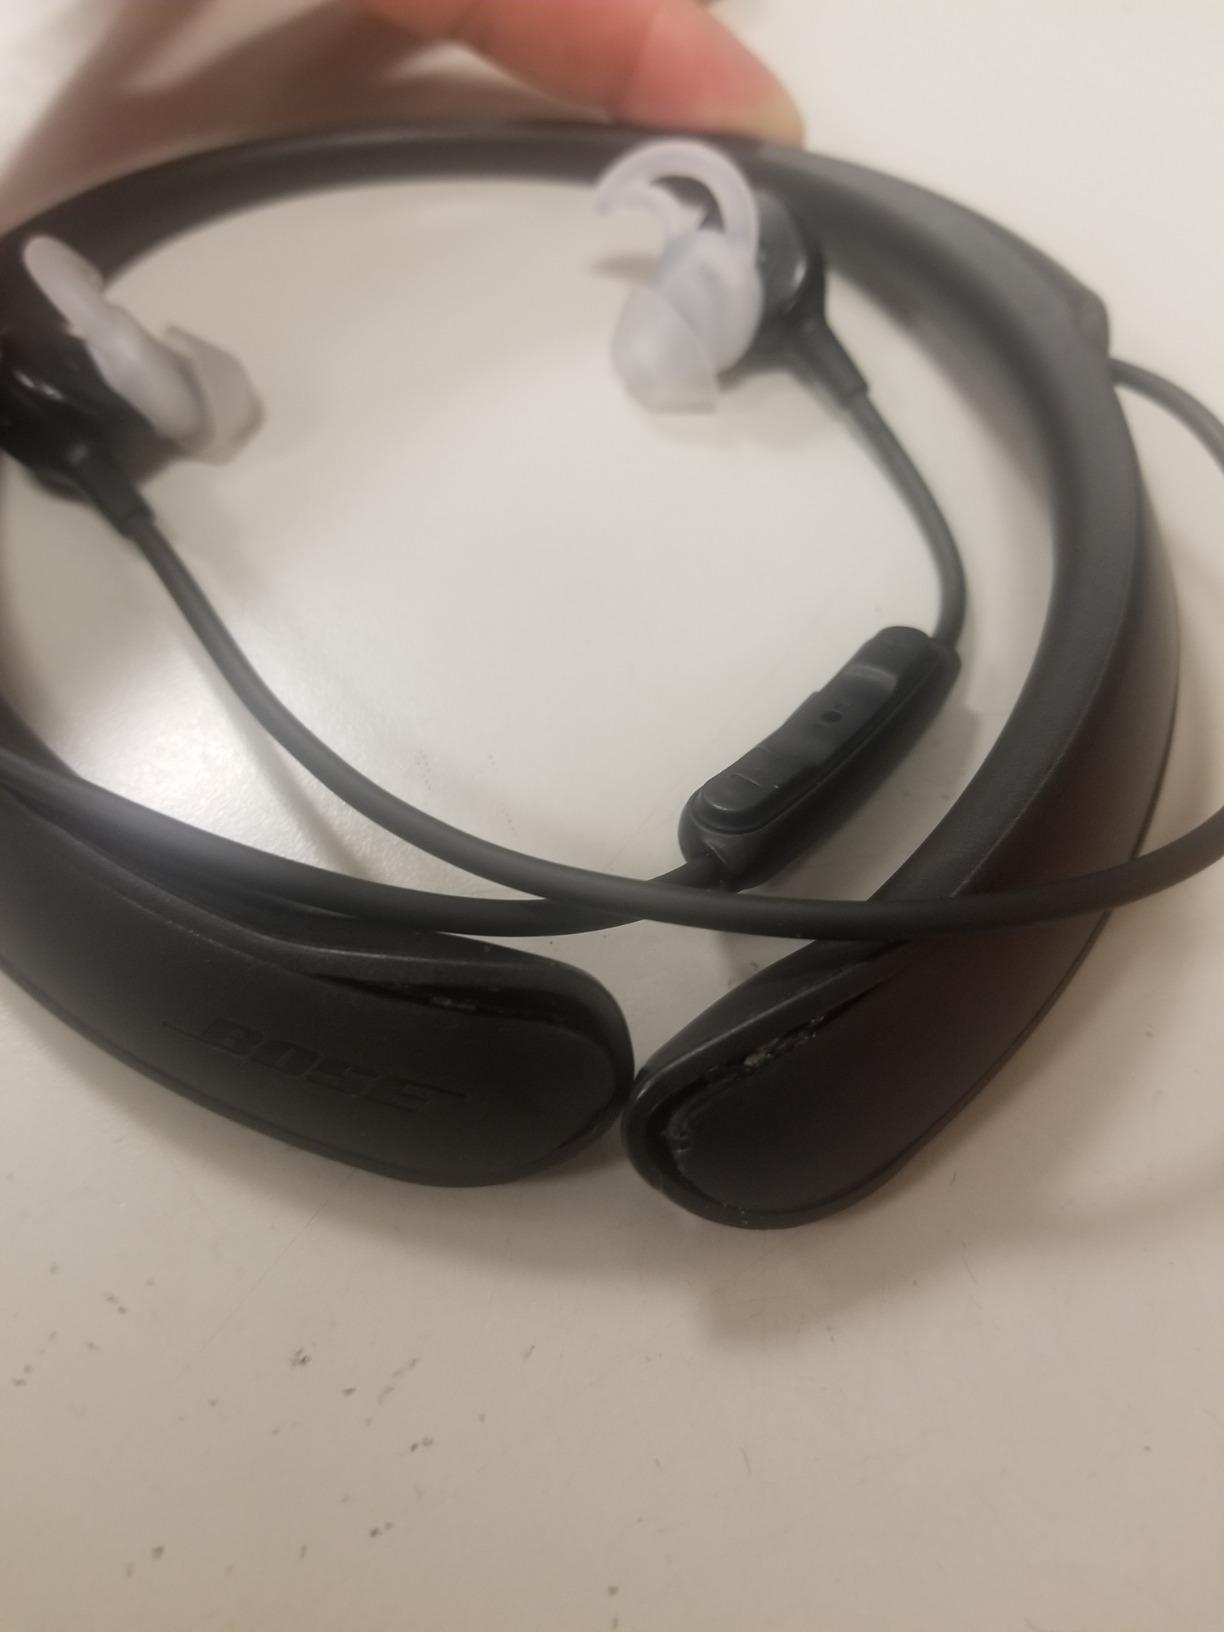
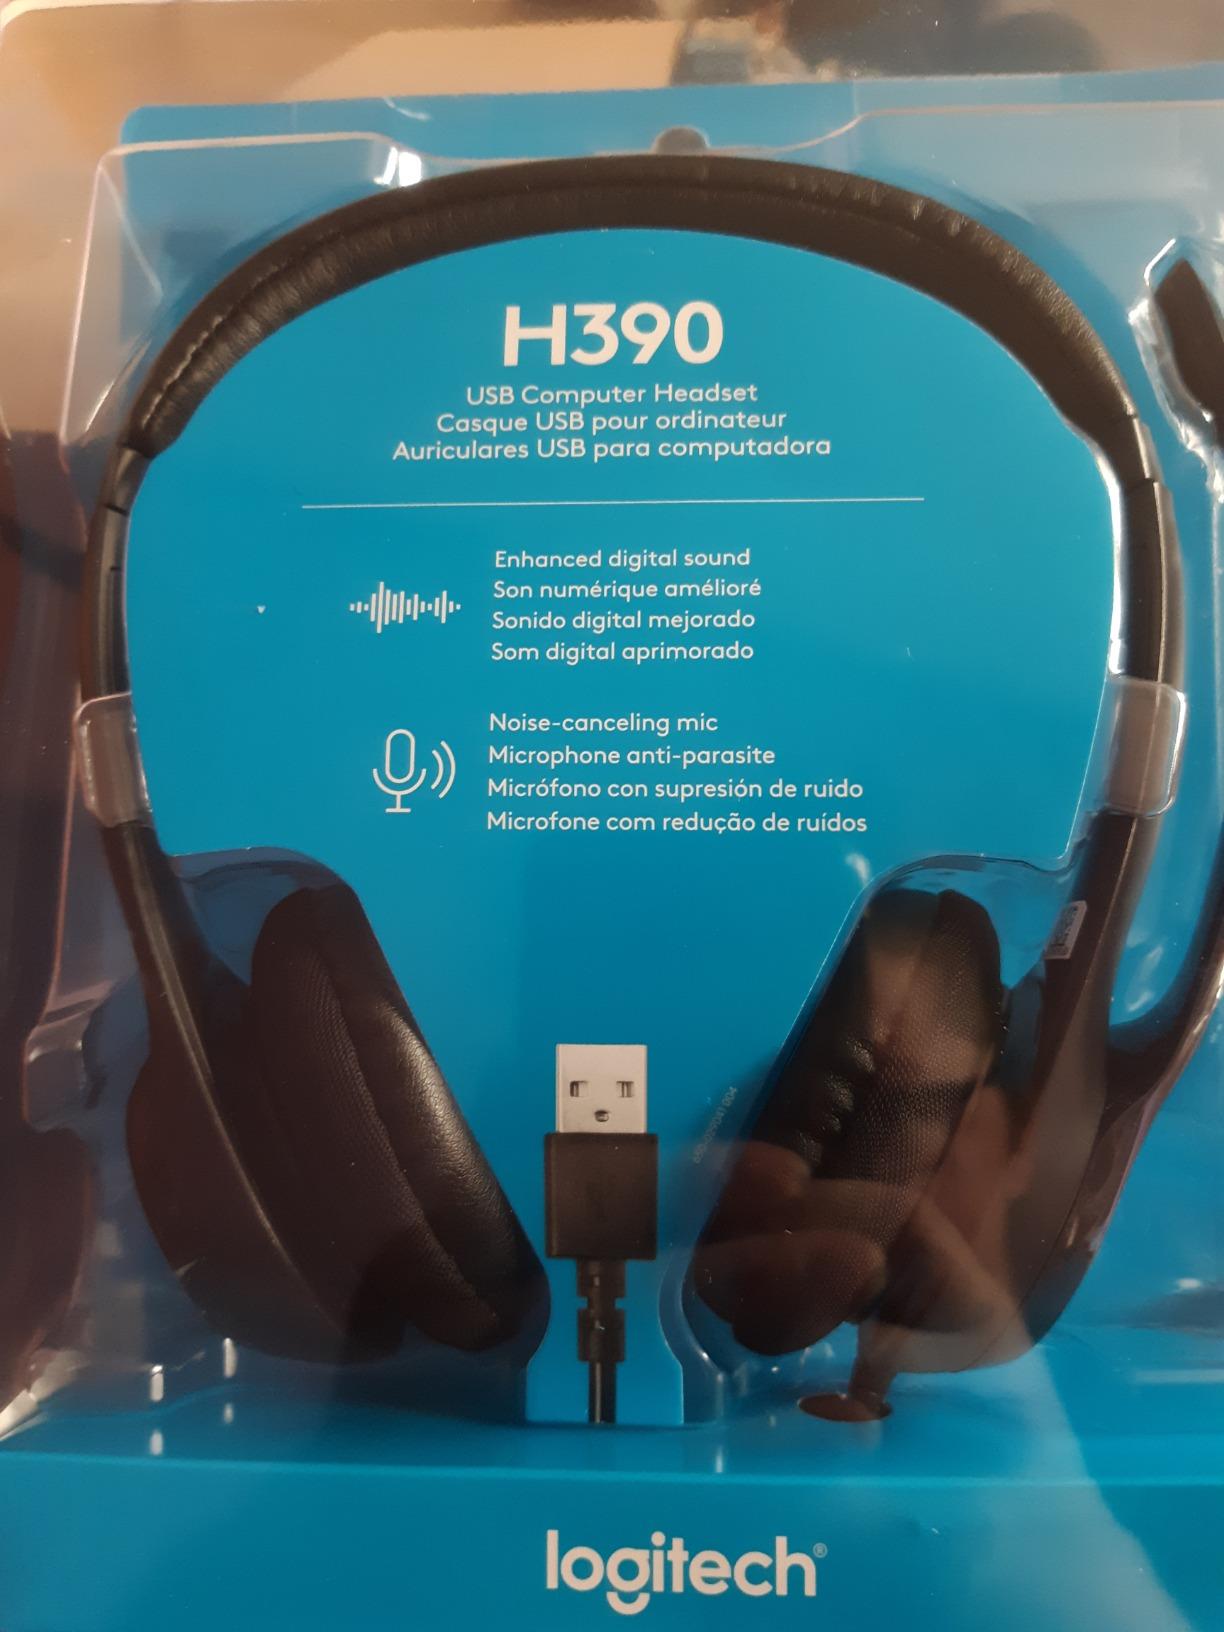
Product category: headphones
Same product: no